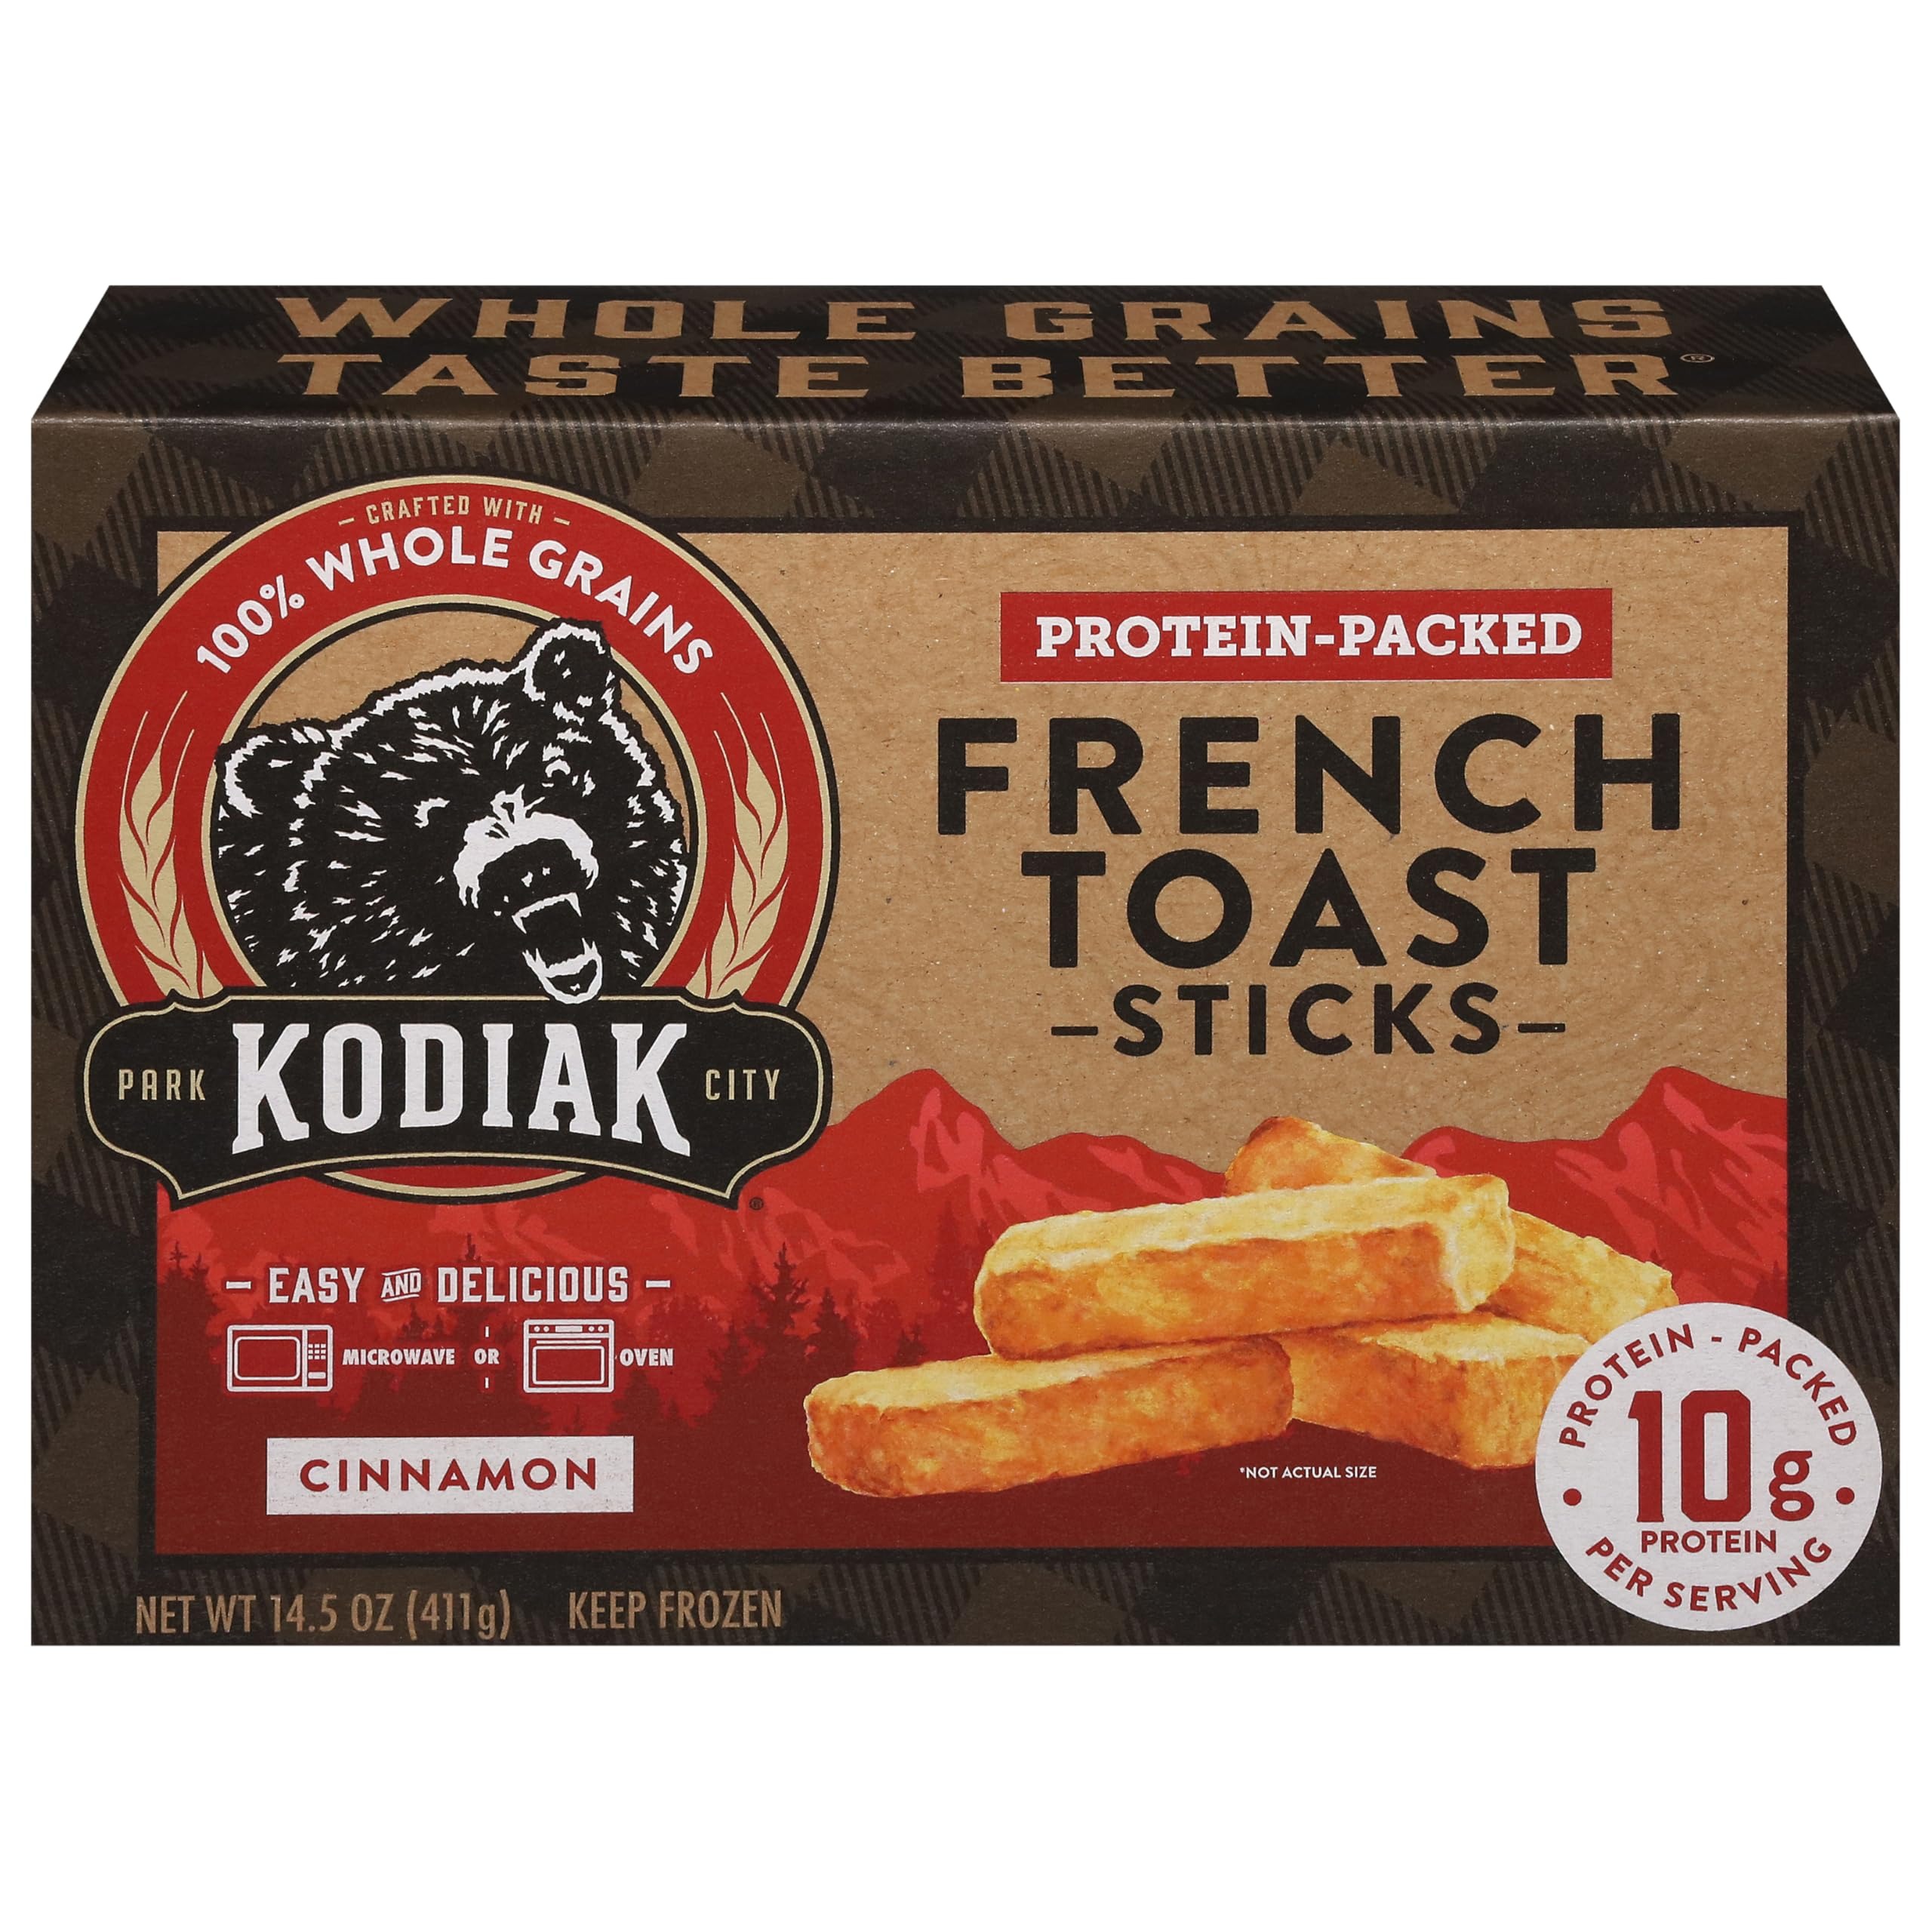
Item Name: Kodiak, Frozen Breakfast Protein Packed Cinnamon French Toast Sticks, 14.5 Ounce
Product Description: Frozen French Toast
Value: 14.5
Unit: Ounce

Price: 5.635